Livingston County Courthouse (Michigan)

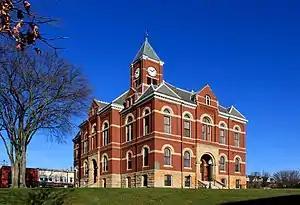

The Livingston County Courthouse is a government building located at 200 East Grand River Avenue in Howell, Michigan. It was listed on the National Register of Historic Places in 1976.